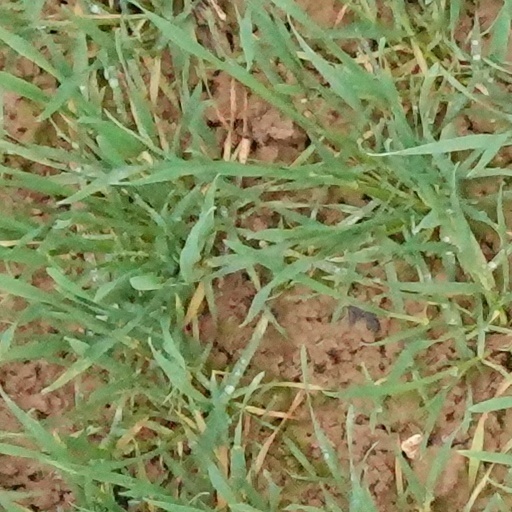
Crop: wheat